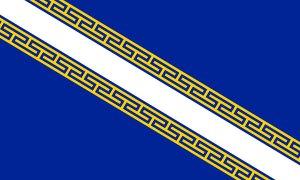
Avec 1 339 000 habitants au premier janvier 2006, la Champagne-Ardenne se situe parmi les régions françaises les moins peuplées. Avec une densité de 52 hab./km², elle fait partie des six régions françaises dans lesquelles la densité de population est inférieure à 60 hab./km². Excepté dans la Marne, la population régionale est en constante diminution depuis 1982 à cause de l'exode rural. Malgré un taux de natalité plutôt élevé, la croissance démographique est négative, avec une évolution de -0,04 % entre 1990 et 1999.